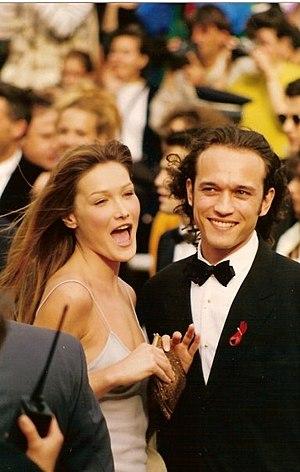
Carla Bruni et Vincent Pérez au festival de Cannes
Vincent Perez, né le 10 juin 1964 à Lausanne, est un acteur, réalisateur et scénariste suisse.
Carla Gilberta Bruni Tedeschi, née le 23 décembre 1967 à Turin, est une personnalité franco-italienne. Mannequin puis auteure-compositrice-interprète, elle est connue sous les noms de Carla Bruni, qu'elle continue à utiliser dans sa carrière artistique, et de Carla Bruni-Sarkozy, comme nom d'usage depuis son mariage avec le président Nicolas Sarkozy, le 2 février 2008.